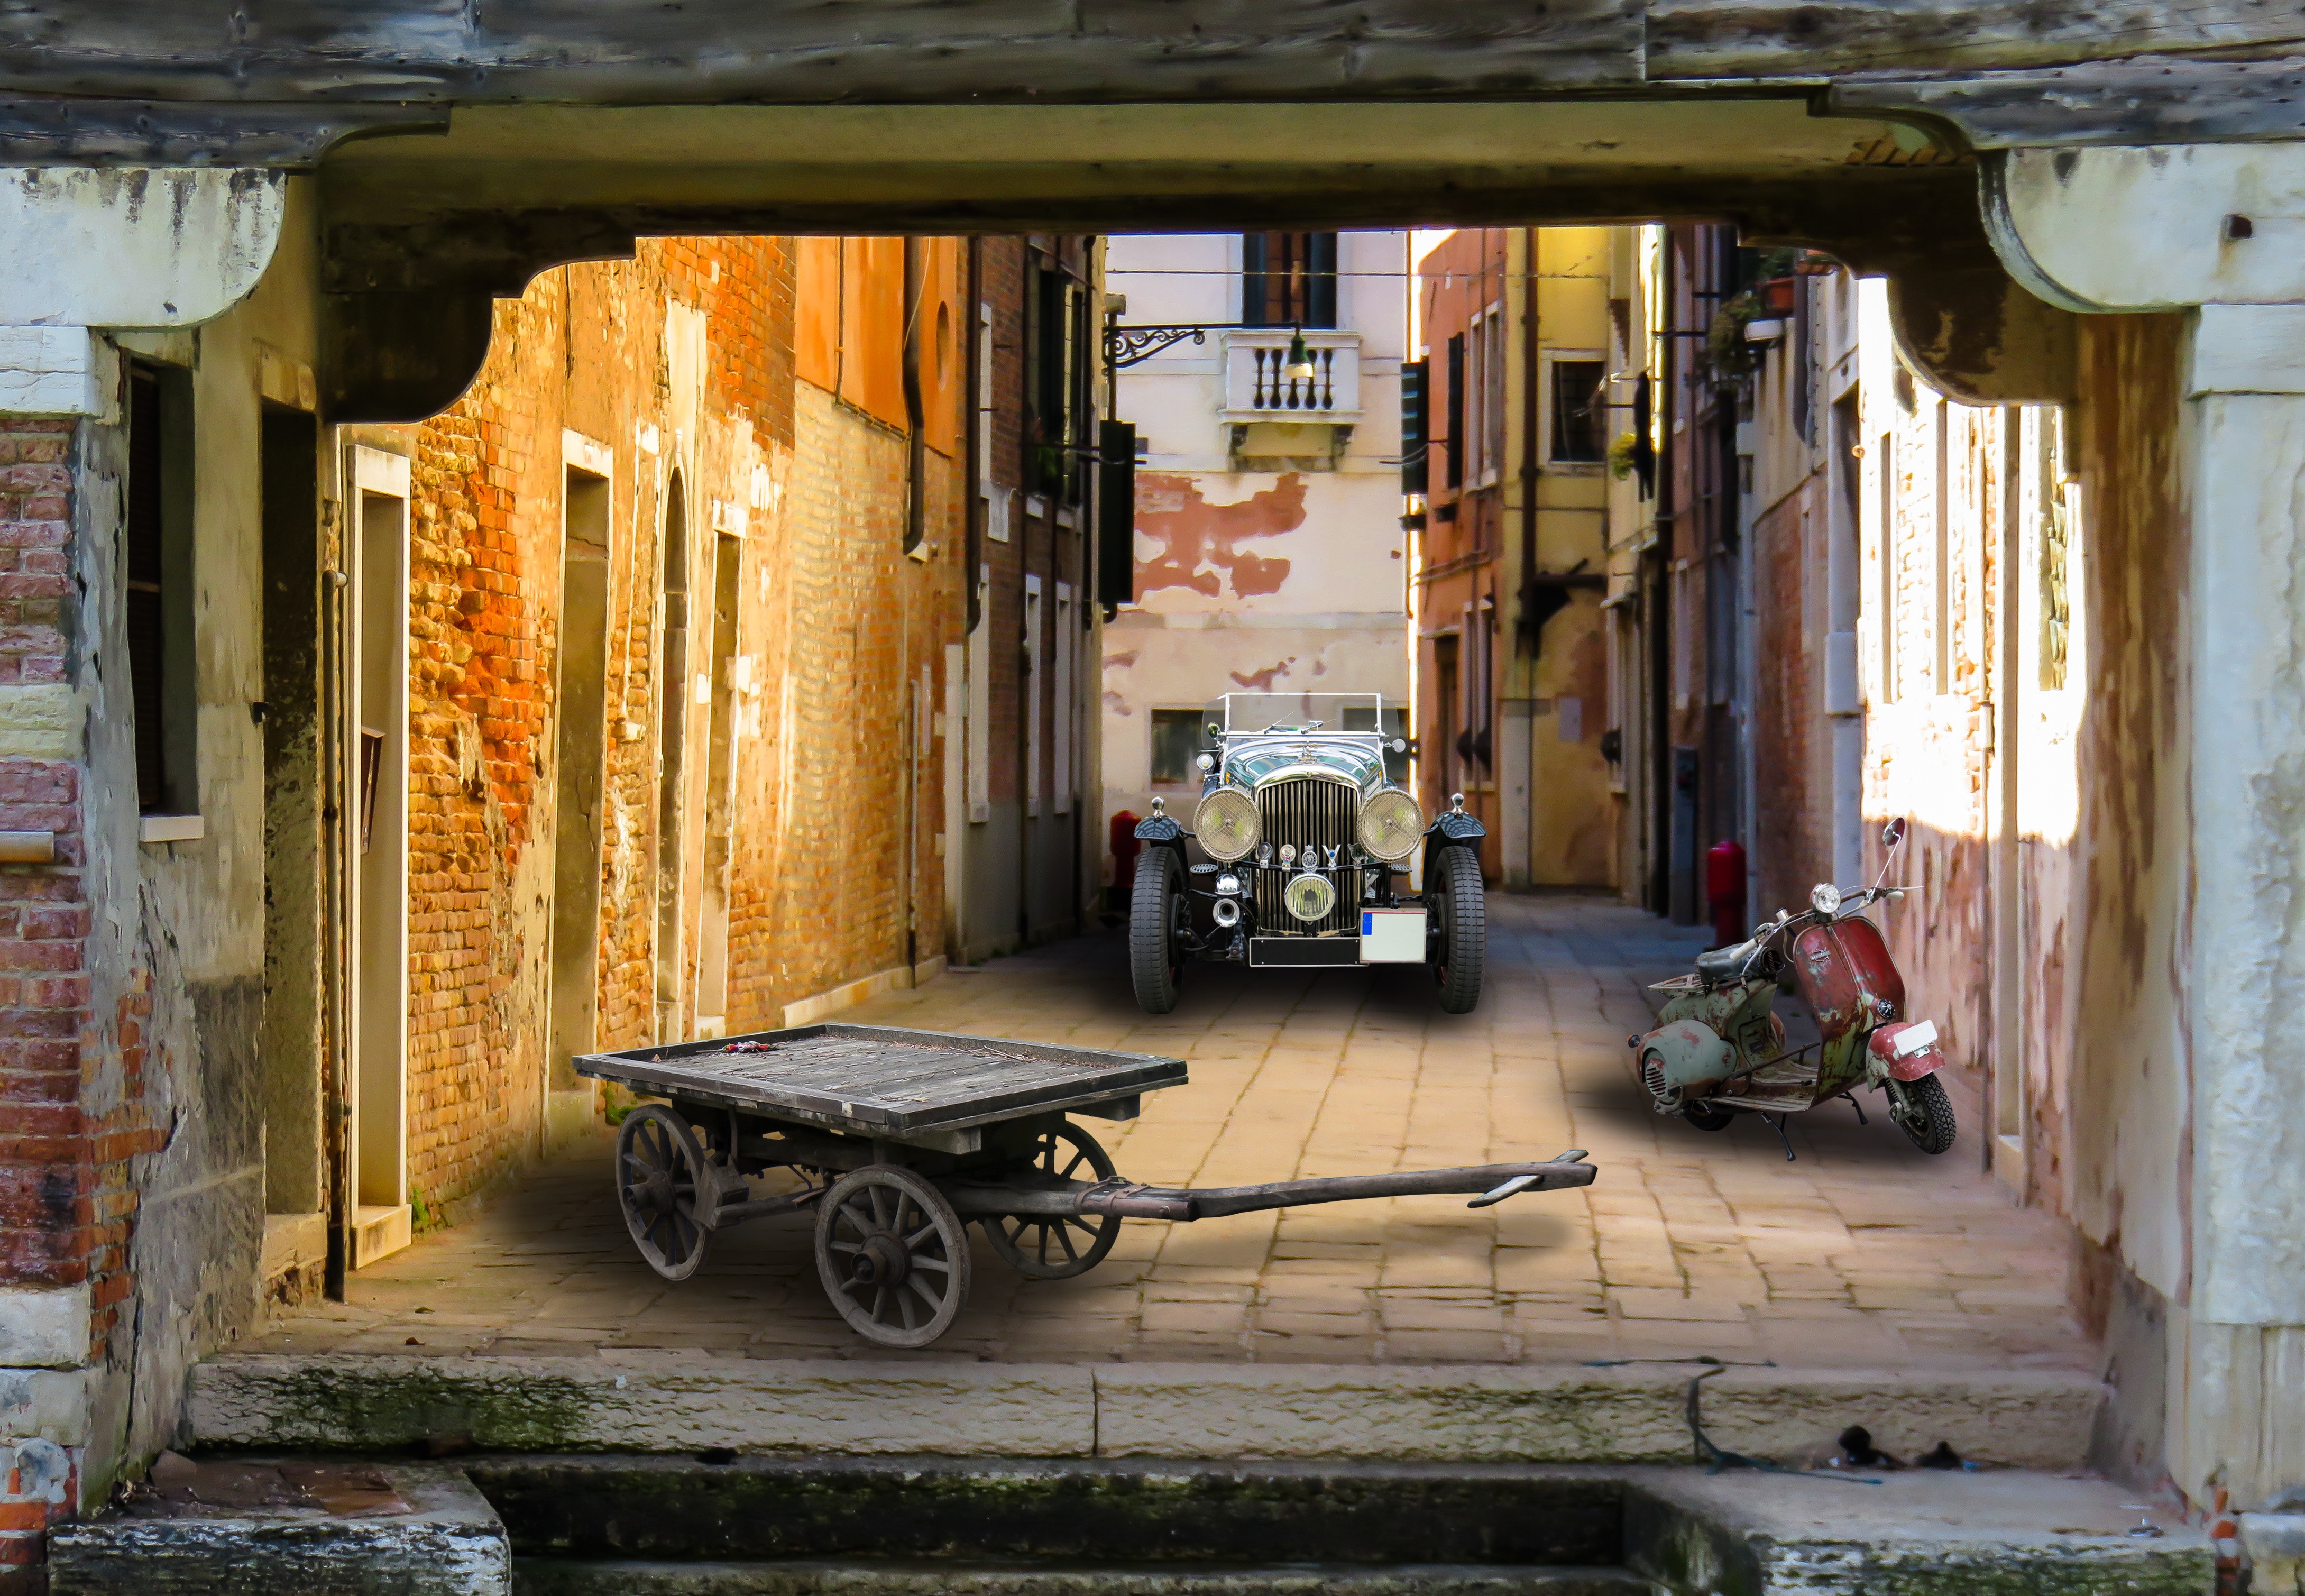
architecture, wood, road, street, cart, house, town, building, old, alley, parking, home, shed, shack, exit, italy, auto, nostalgia, street scene, old car, automotive, moped, old town, wheels, oldtimer, mood, input, historically, vehicles, mature, vintage car automobile, urban area